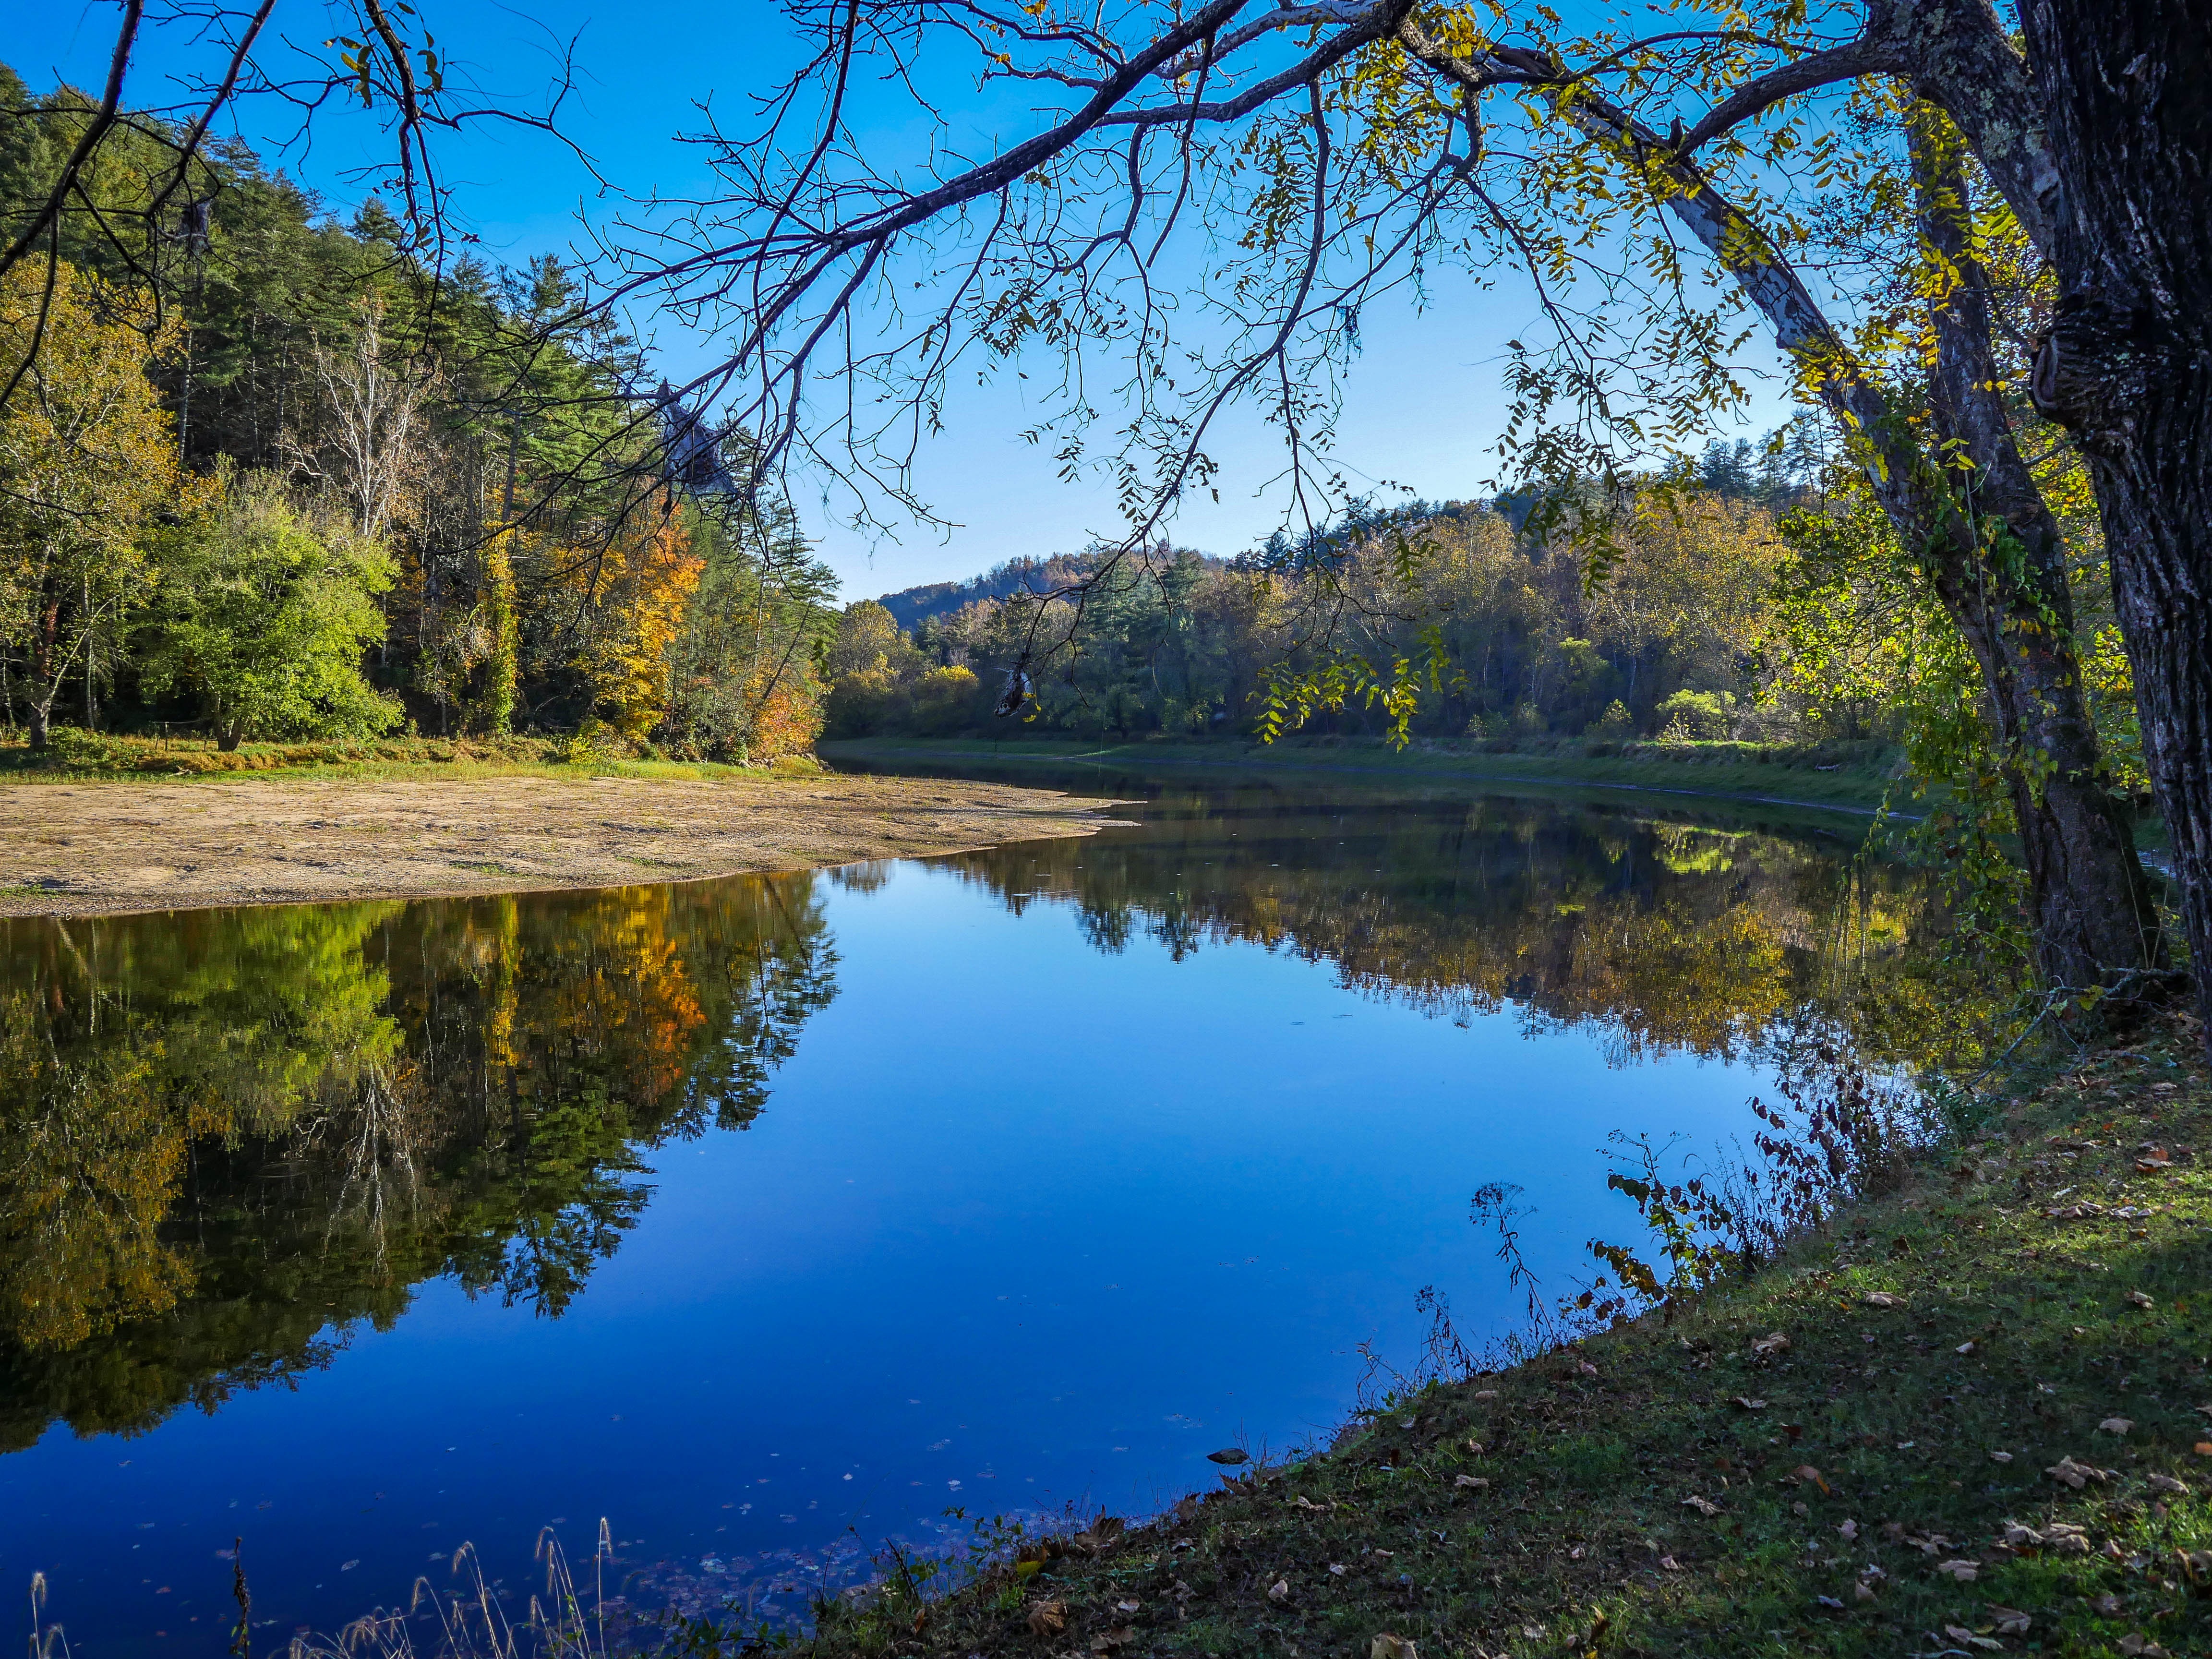
landscape, tree, water, nature, forest, outdoor, wilderness, wood, leaf, lake, river, travel, pond, environment, stream, reflection, scenic, natural, autumn, park, scenery, sightseeing, reservoir, tourism, body of water, woodland, loch, tarn, woody plant